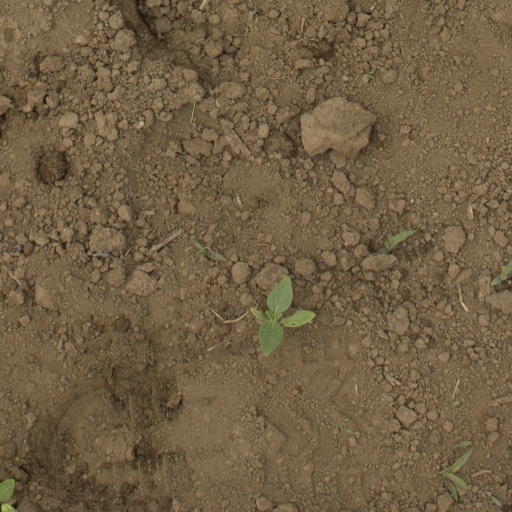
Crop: Jerusalem artichoke